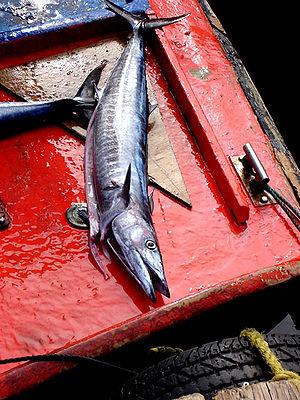
La Pilar est un yacht à moteur, lancé en 1934, ayant appartenu à Ernest Hemingway.